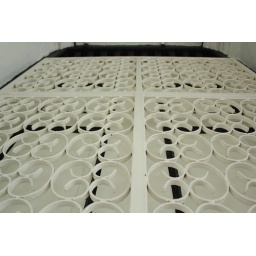
door and gate in black and white